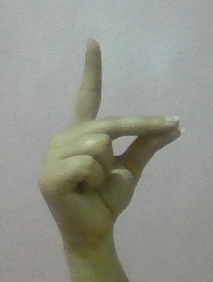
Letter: ta